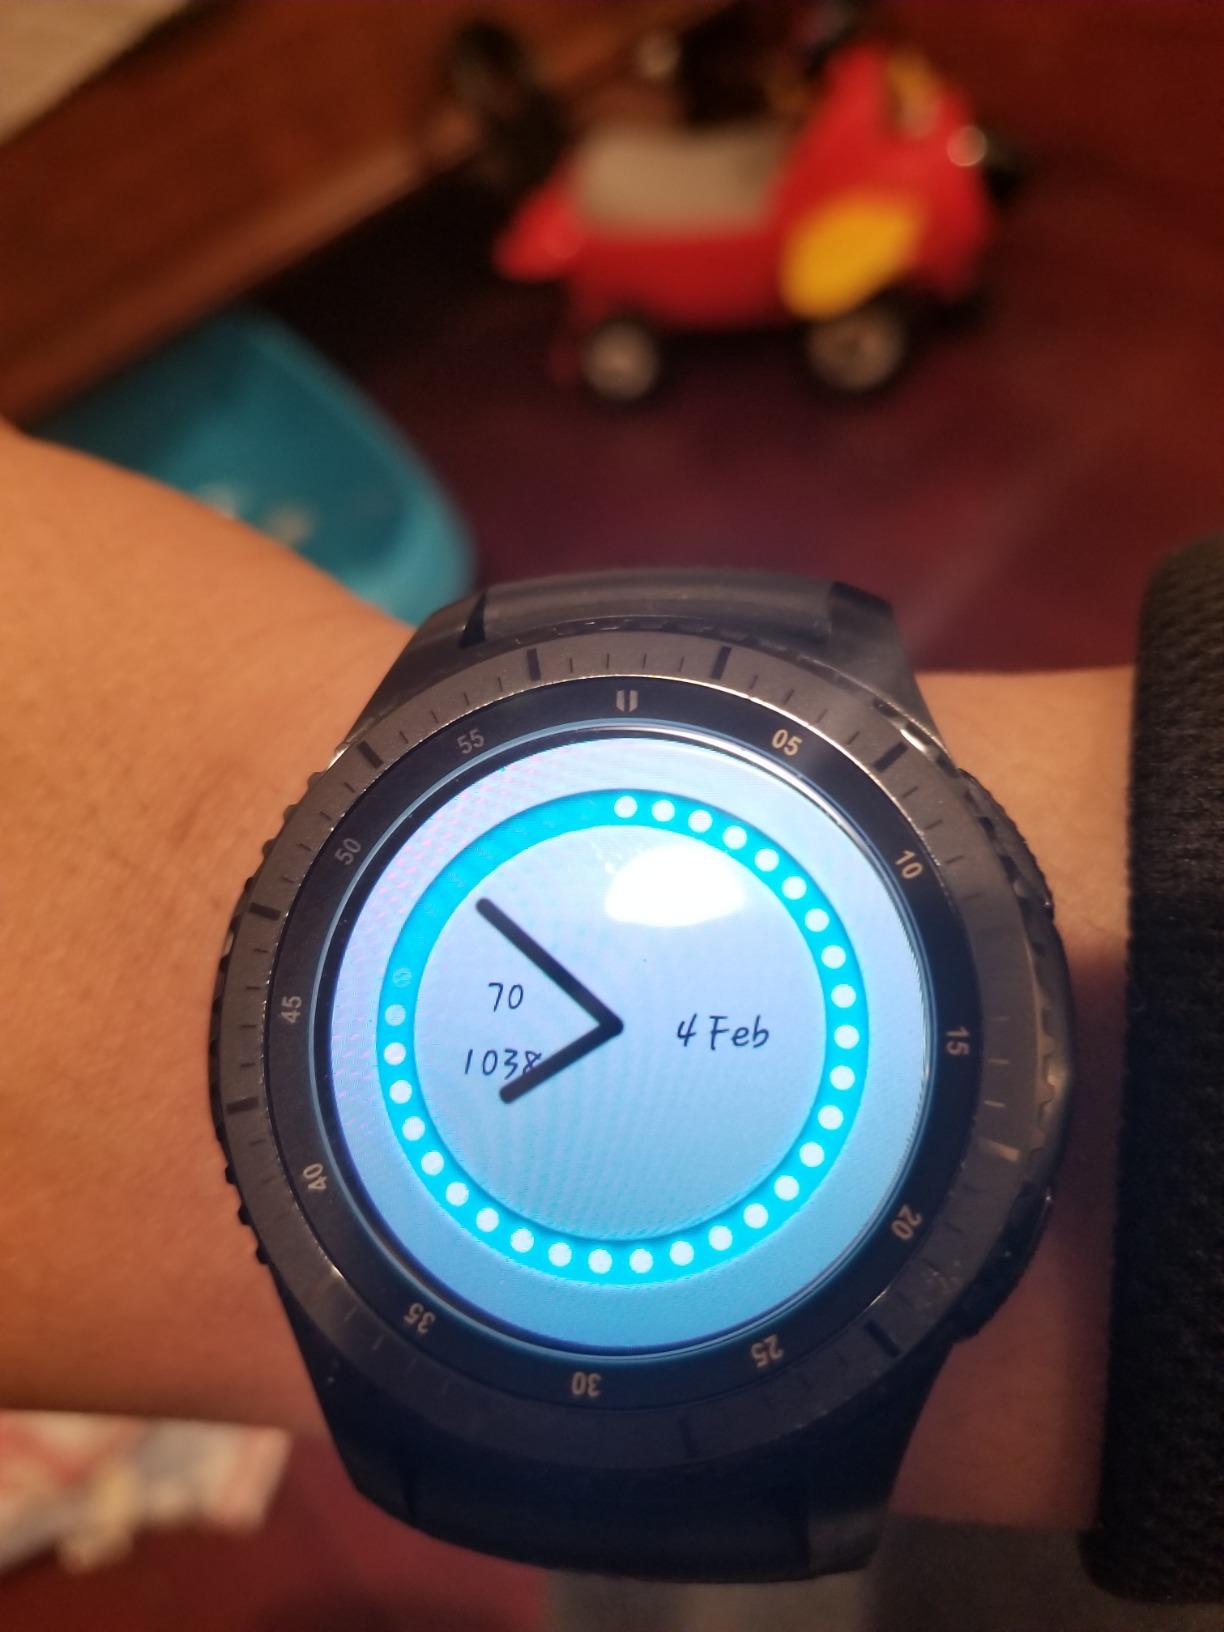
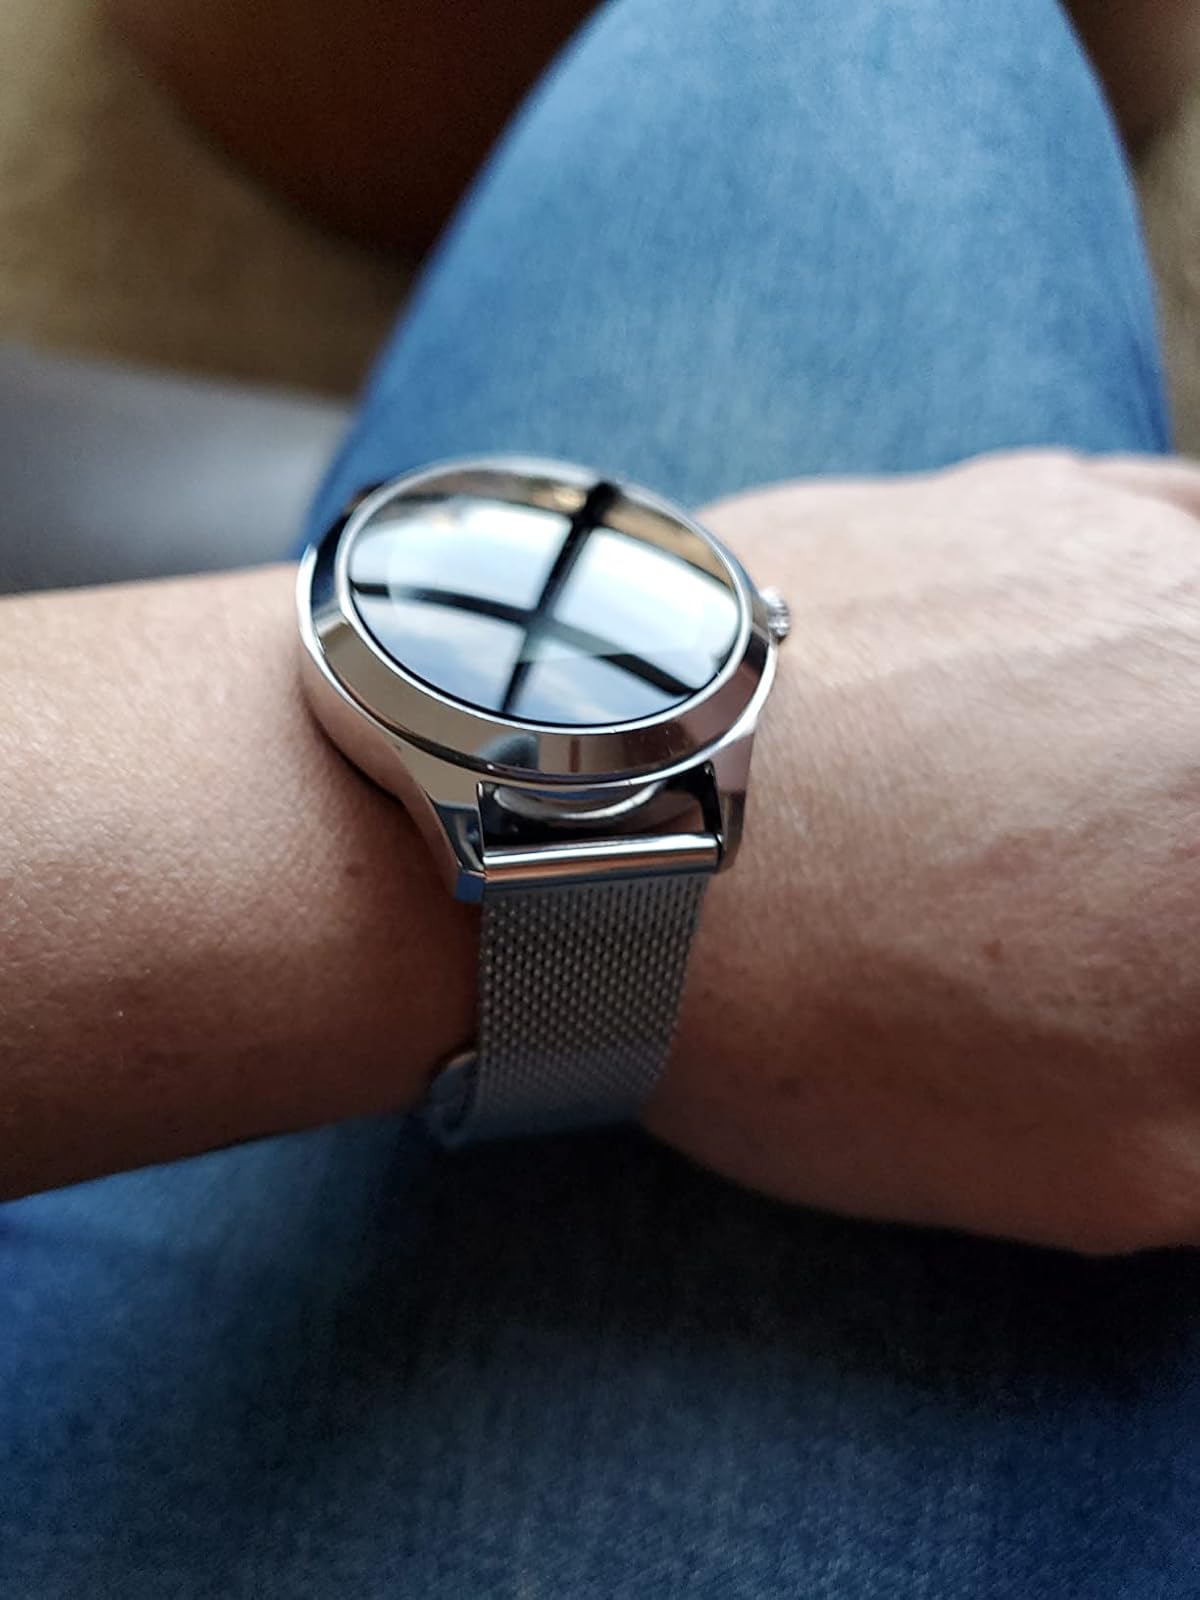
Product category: smartwatch
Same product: no